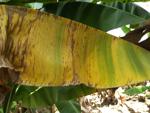
Label: segatoka